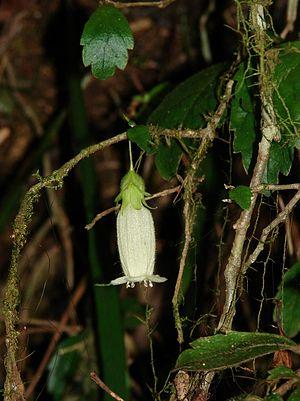
Fieldia australis est une espèce de plantes de la famille des Gesneriaceae. Elle est monotypique dans son genre et endémique d'Australie.